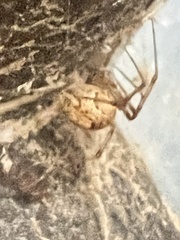
Species: Parasteatoda_tepidariorum